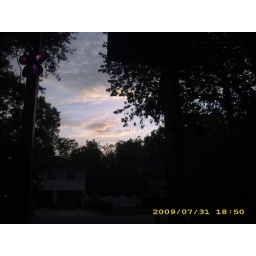
what - blue sky as the sun set - where is the fairness in that